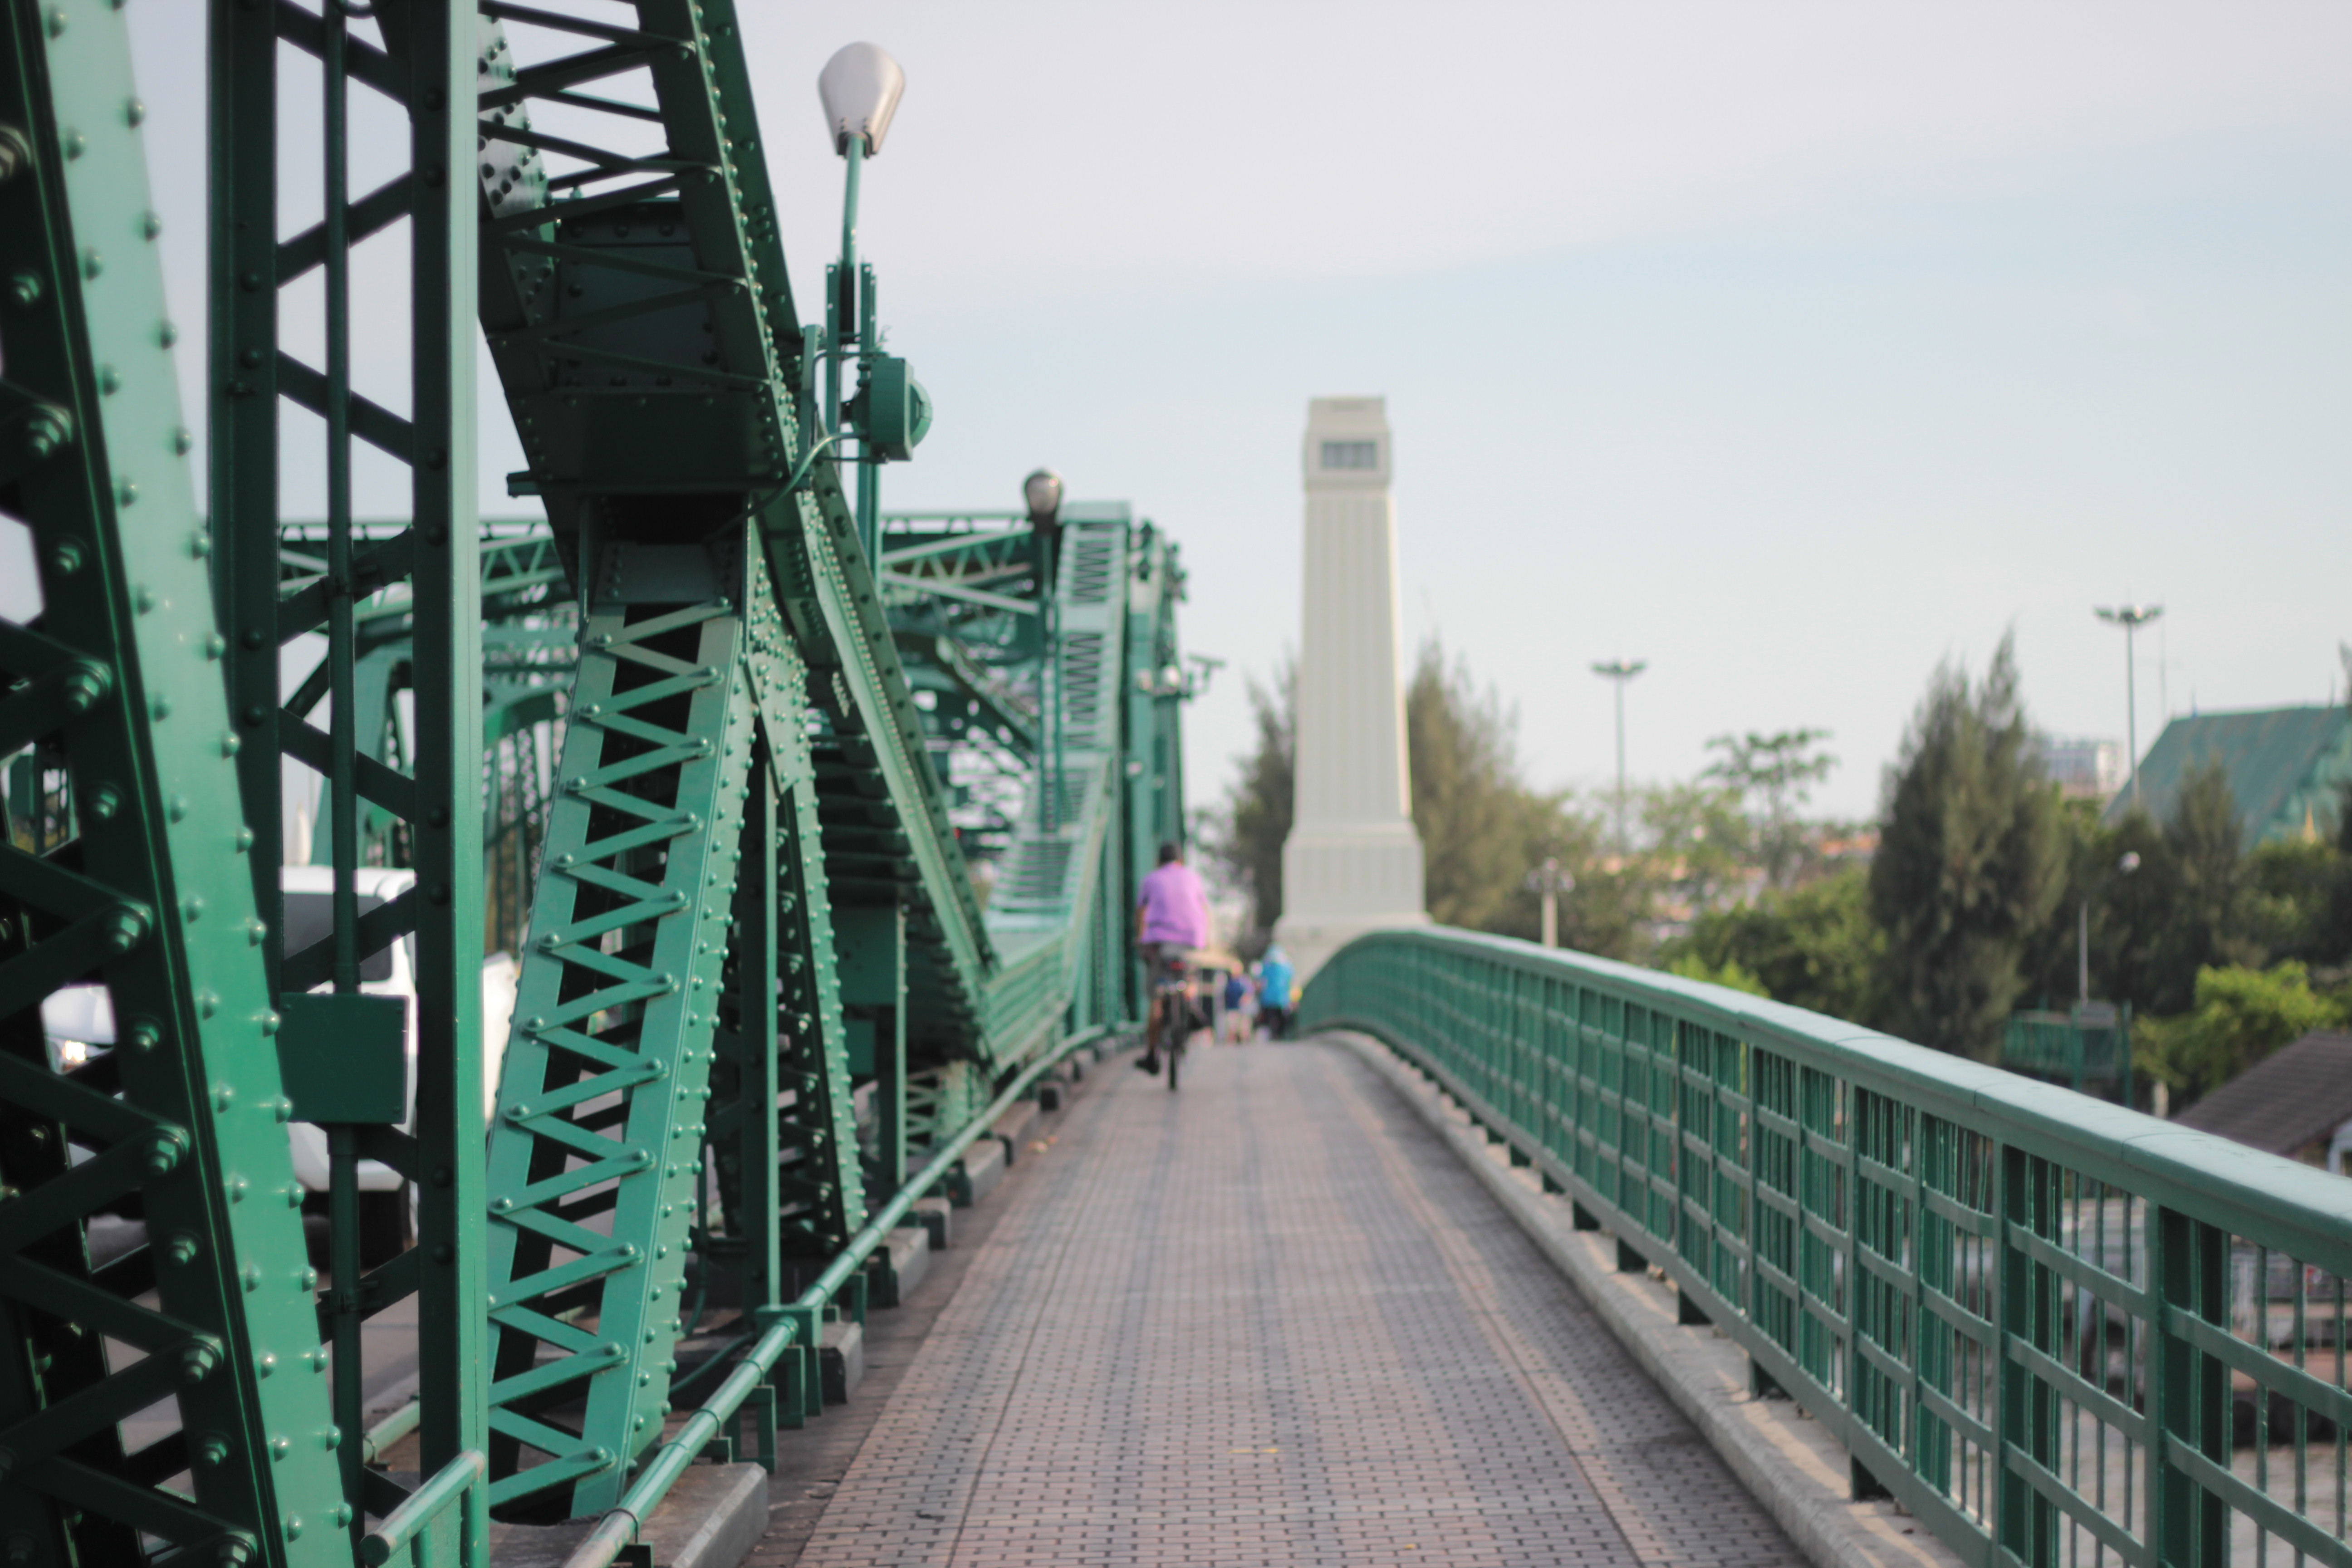
on the way, bridge, suspension bridge, recreation, fixed link, skyway